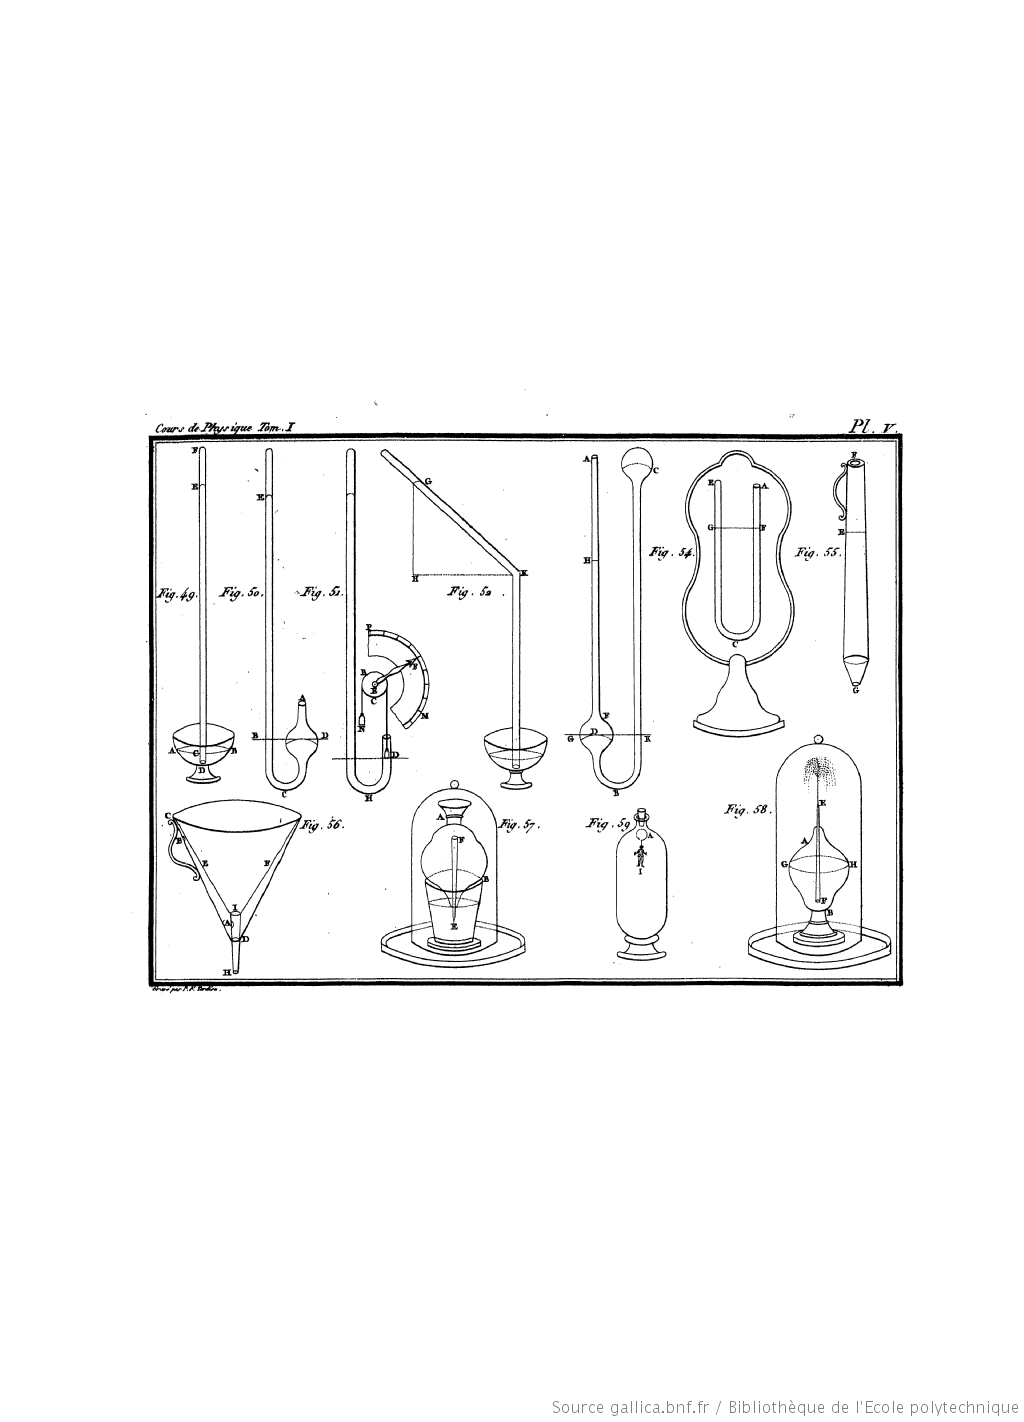
Chantepleure . Planche V de l'ouvrage "Cours de physique expérimentale et de chimie. Atlas l'usage des écoles centrales, et spécialement de l'École centrale de la Côte d'Or", monochrome black-and-white photograph
Specialty: lab-equipment